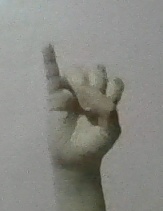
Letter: meem